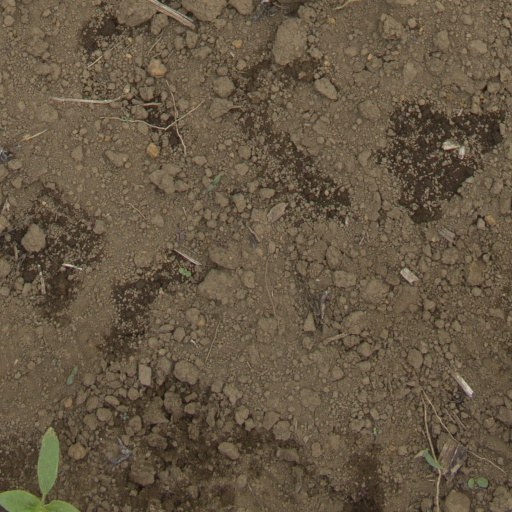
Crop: Jerusalem artichoke